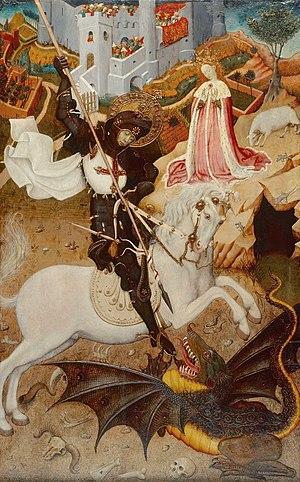
Bernat Martorell, est un peintre catalan, rattaché par la critique à la deuxième période du gothique international, plus influencée que la première par le style flamand. Au milieu du XVᵉ siècle, il est considéré comme l'un des principaux artistes de Catalogne. Son œuvre comprend principalement des retables, mais il a également réalisé des vitraux et des enluminures - par exemple celles d'un livre d'heures conservé à l'Institut municipal d'histoire de Barcelone.